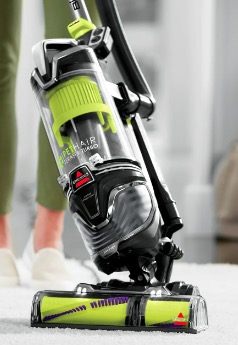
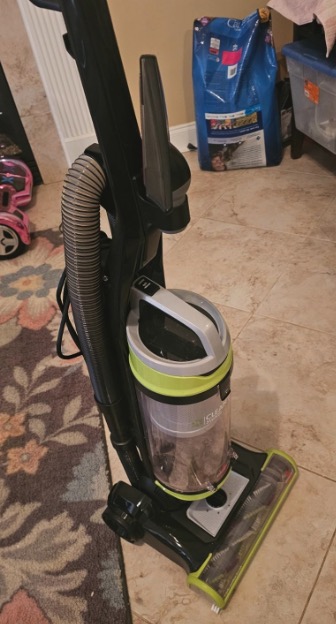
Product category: items_vacuum
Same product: no